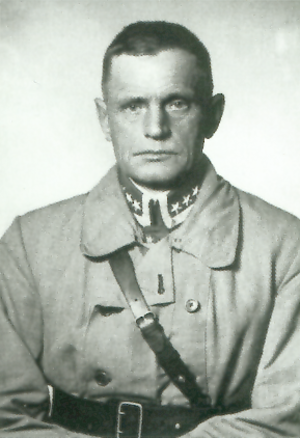
Otto Ruge est un général norvégien qui a joué un rôle important en tant que commandant en chef des Forces armées royales au moment de l'attaque allemande contre la Norvège.